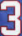
Number: 3